Religion in Maharashtra

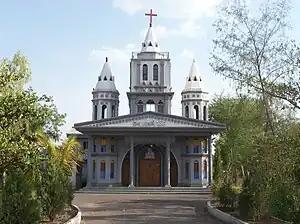
Protestant church in the town of Nevasa in Maharashtra

Jains are a major group in Maharashtra. Jain community census for 2011 in Maharashtra area was 1,400,349 (1.25%). They are mostly concentrated in the urban cities in Western Maharashtra.